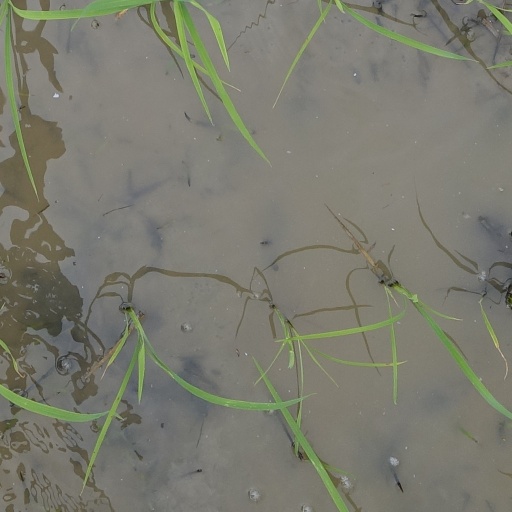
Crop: rice